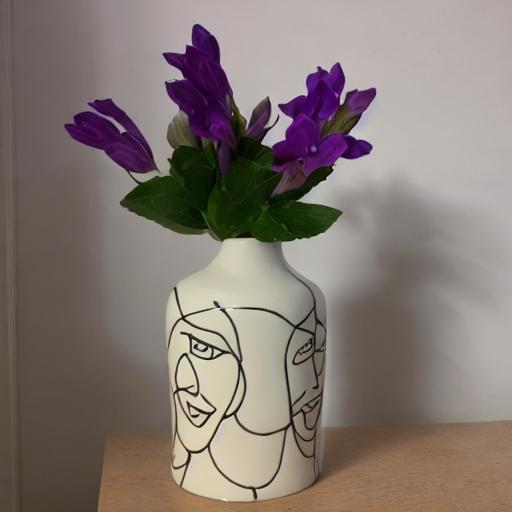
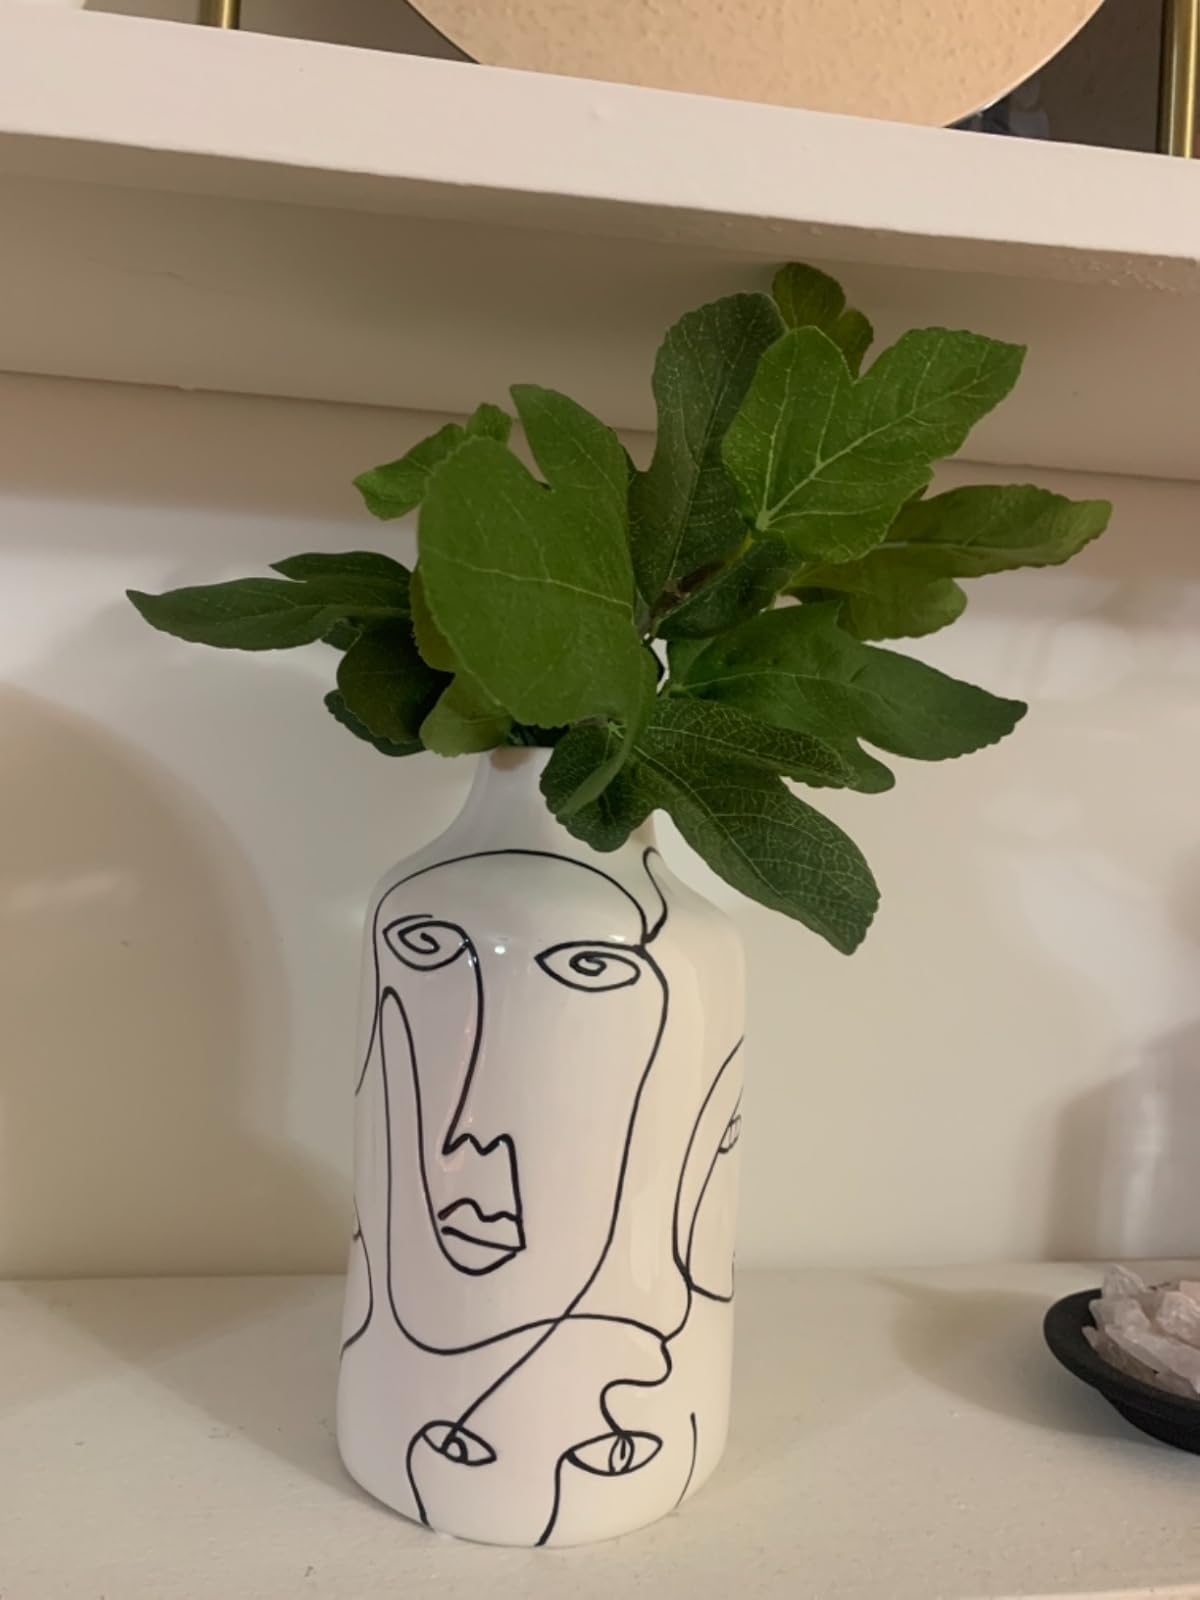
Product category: vase
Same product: no